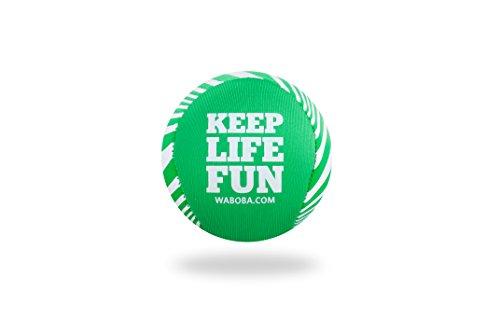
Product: Waboba SOL Water Bouncing Ball (Colors May Vary)
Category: Toys & Games | Novelty & Gag Toys
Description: Waboba SOL Ball is a foam ball with a Lycra cover that makes it bounce perfectly in the pool, lake or ocean.
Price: $9.99
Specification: ProductDimensions:3.5x3.5x3.5inches|ItemWeight:4ounces|ShippingWeight:4ounces(Viewshippingratesandpolicies)|DomesticShipping:ItemcanbeshippedwithinU.S.|InternationalShipping:ThisitemcanbeshippedtoselectcountriesoutsideoftheU.S.LearnMore|ASIN:B01K2V4Q2E|Itemmodelnumber:149c02_90a|Manufacturerrecommendedage:5yearsandup